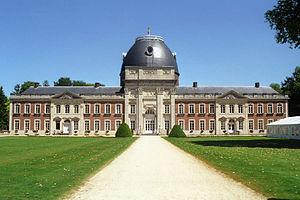
Belgique - Wallonie - Abbaye d'Hélécine
Laurent-Benoît Dewez, baptisé le 14 avril 1731 à Petit-Rechain et mort le 1ᵉʳ novembre 1812 à Grand-Bigard, est un célèbre architecte des Pays-Bas autrichiens du XVIIIᵉ siècle. Grand maître du style néo-classique il se distingue particulièrement dans l'architecture religieuse.